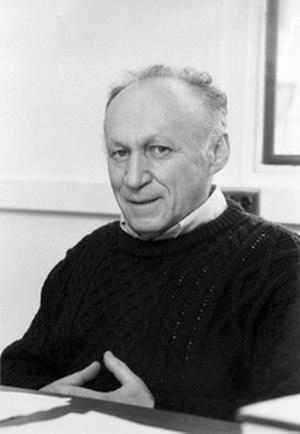
Ilya Piatetski-Shapiro est un mathématicien russe puis israélien.